Kirk Baily

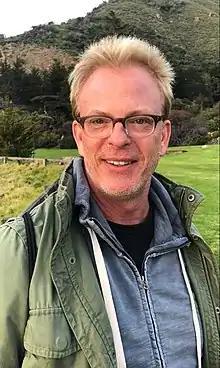

He was best known for his role as Kevin "Ug" Lee on the Nickelodeon sitcom "Salute Your Shorts", and later for his voice acting roles in animation and video games.